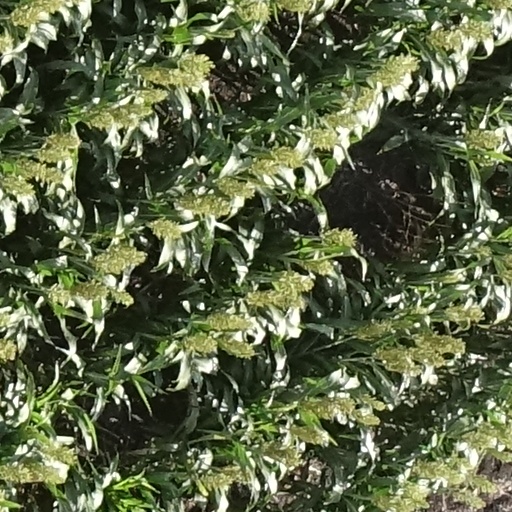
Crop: sorghum